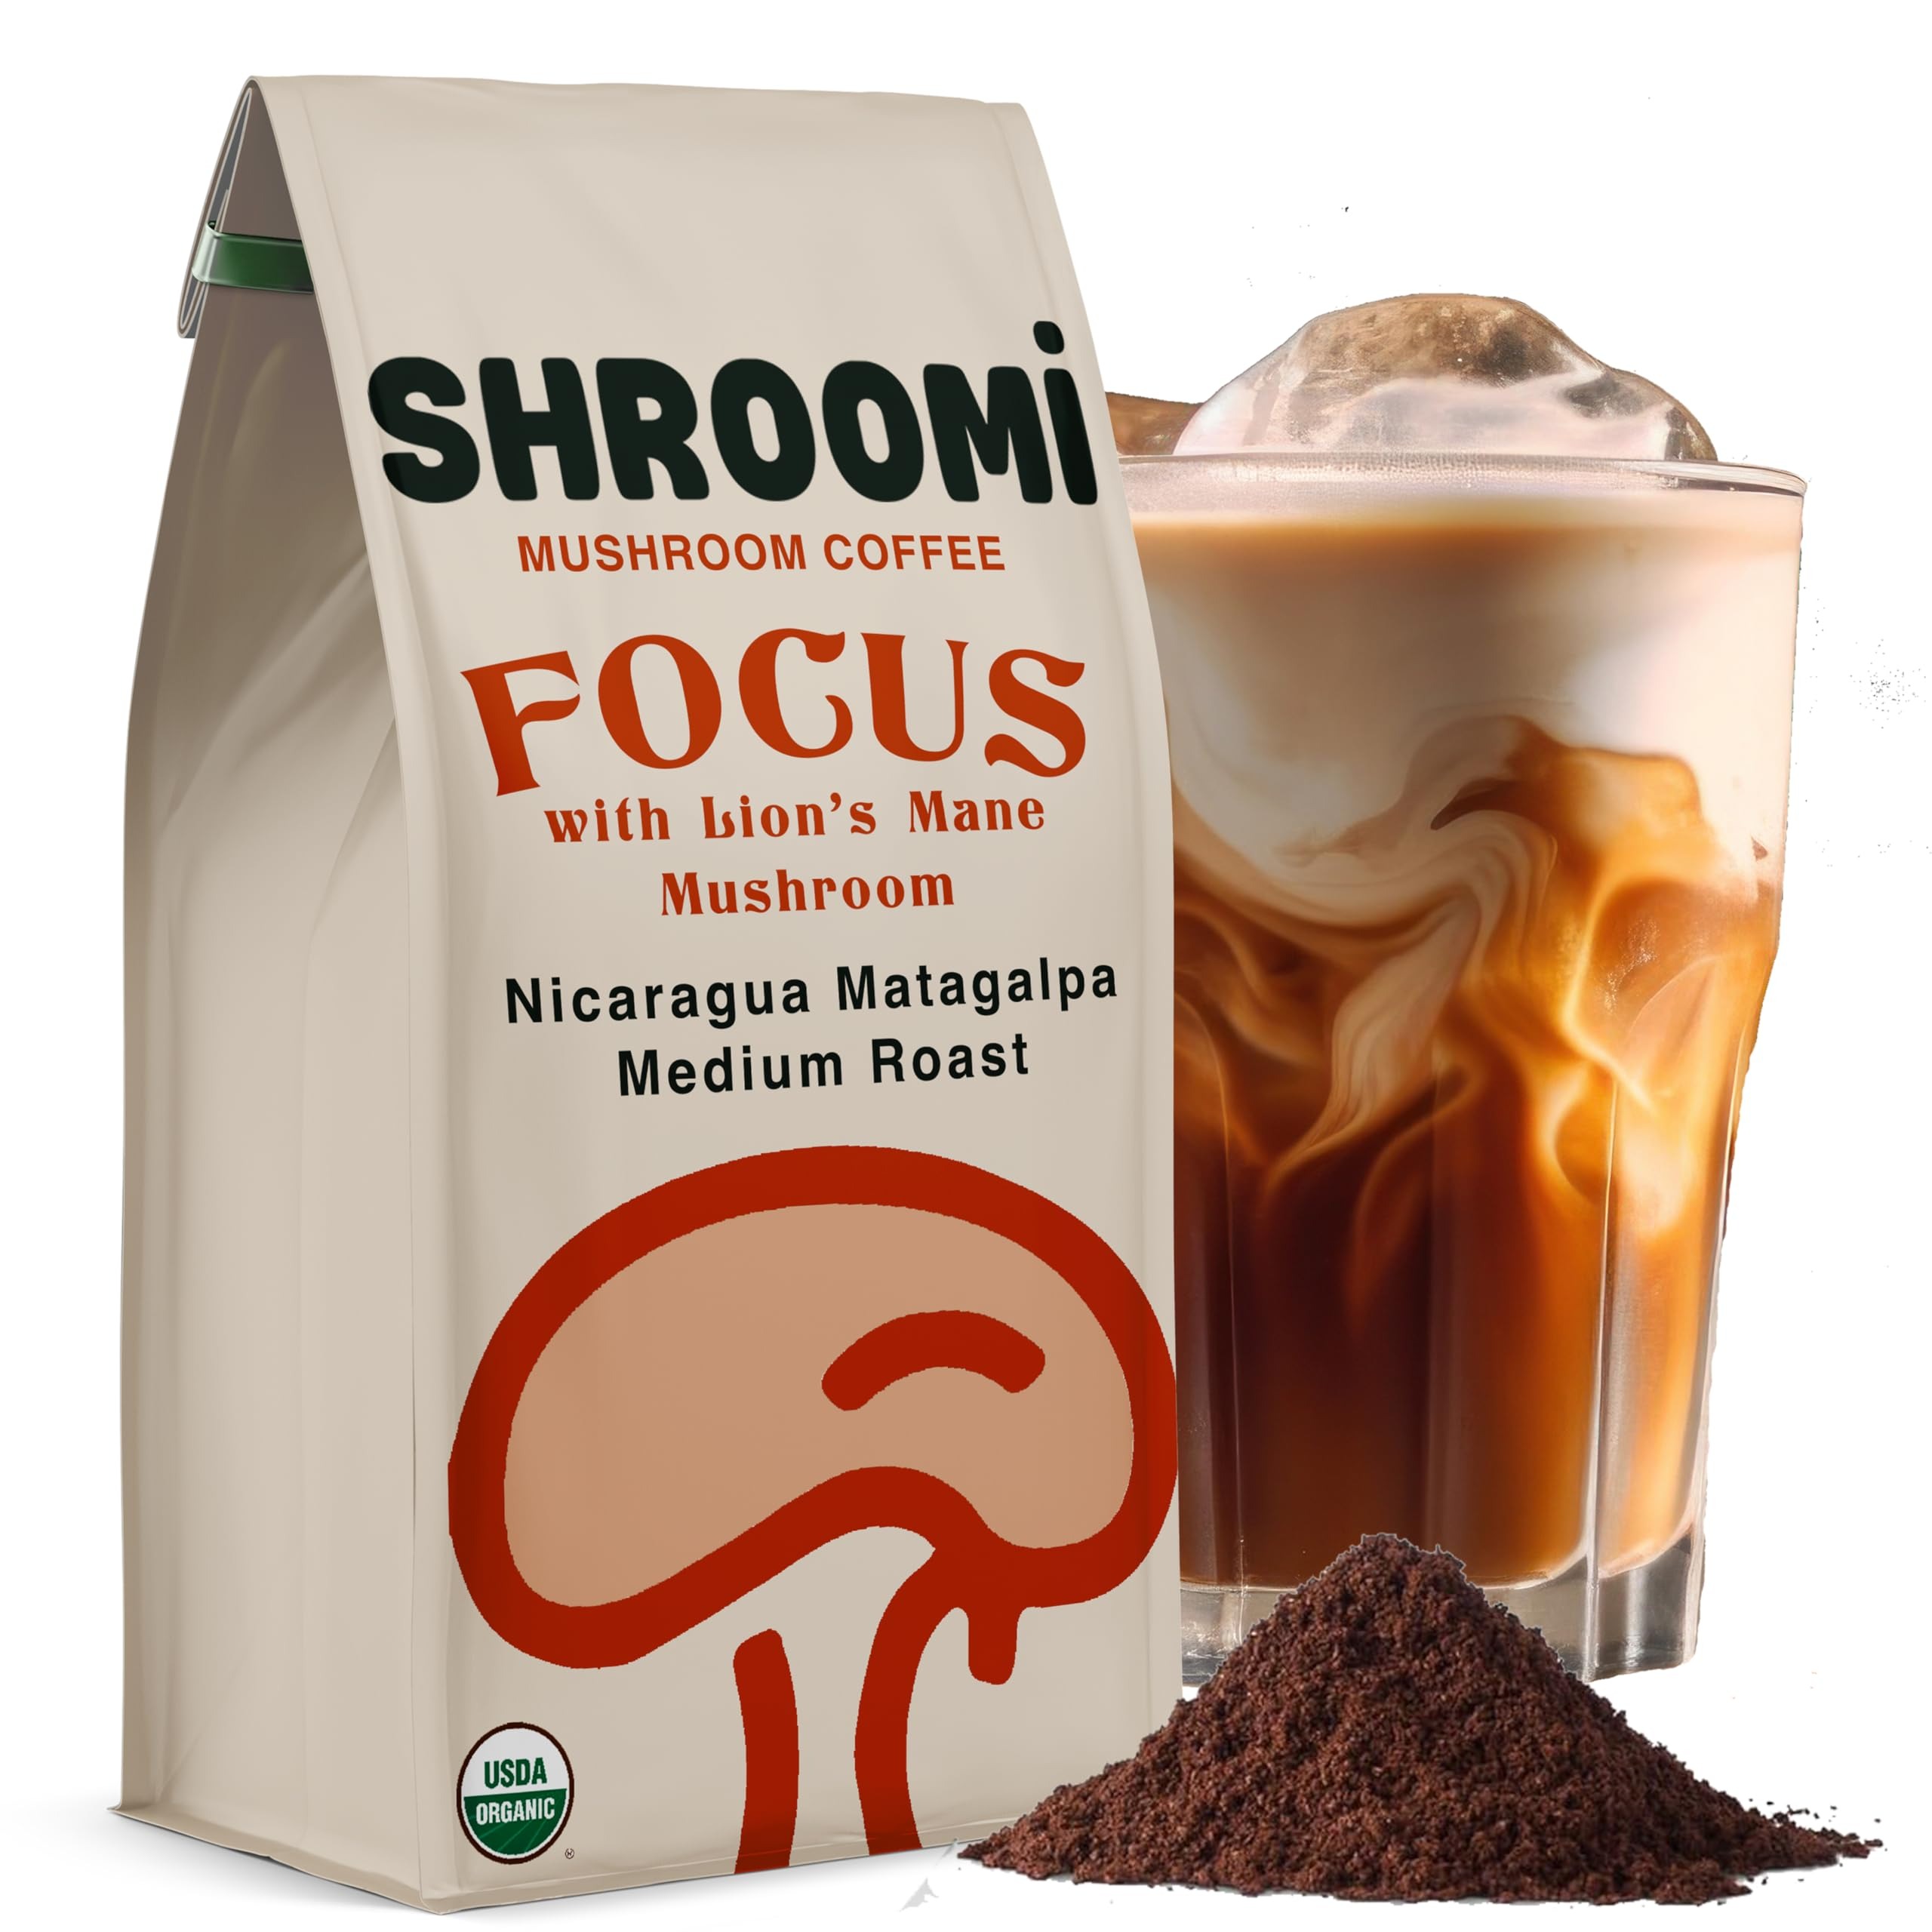
Item Name: Shroomi Premium Ground Mushroom Coffee | Mental Performance Gourmet Coffee | Lion’s Mane, Reishi, Focus Blend | Certified Fair Trade, Medium Roast From Nicaragua Matagalpa | 12oz Bag
Bullet Point 1: 🧠 Boost Your Brainpower Naturally Elevate your daily routine with Shroomi's Mental Performance Coffee, a harmonious blend of 100% organic Arabica beans and potent functional mushrooms. Each cup delivers: Lion’s Mane: Supports memory, focus, and cognitive function. Reishi: Helps reduce stress and promote relaxation. Chaga: Rich in antioxidants to support immune health. Experience improved mental clarity, enhanced productivity, and long-term brain health—all in your daily cup of coffee.
Bullet Point 2: Brain Health, Focus, Science Backed: Organic Lion’s Mane mushroom has been clinically shown shown to naturally support memory, focus & concentration; mother nature's natural brain boost and cognitive support function, Lion’s Mane Focus kickstarts your morning!
Bullet Point 3: Every Day Focus, Long Term Support: Focus in on your daily Zoom meeting, study break, workout session, or simply enjoy as your daily ritual to support long term brain health
Bullet Point 4: For Coffee Enthusiasts: Fair-Trade certified organic coffee from small farmers in Nicaragua Matagalpa. Honest coffee taste and doesn't taste like mushrooms. Perfect for your coffee maker or pour-over drip!
Bullet Point 5: Support Mental Health and Well Being: Join us in our mission supporting mental health awareness, education and connectivity. Together, we can make a difference in our community.
Product Description: Shroomi Organic Ground Premium Mushroom Coffee | Lion’s Mane, Reishi, Chaga Blend | Medium Roast, Certified Fair Trade, Gourmet Ground Coffee from Nicaragua Matagalpa | Mental Performance and Mental Wellness Coffee | 12oz Bag
Value: 12.0
Unit: Ounce

Price: 33